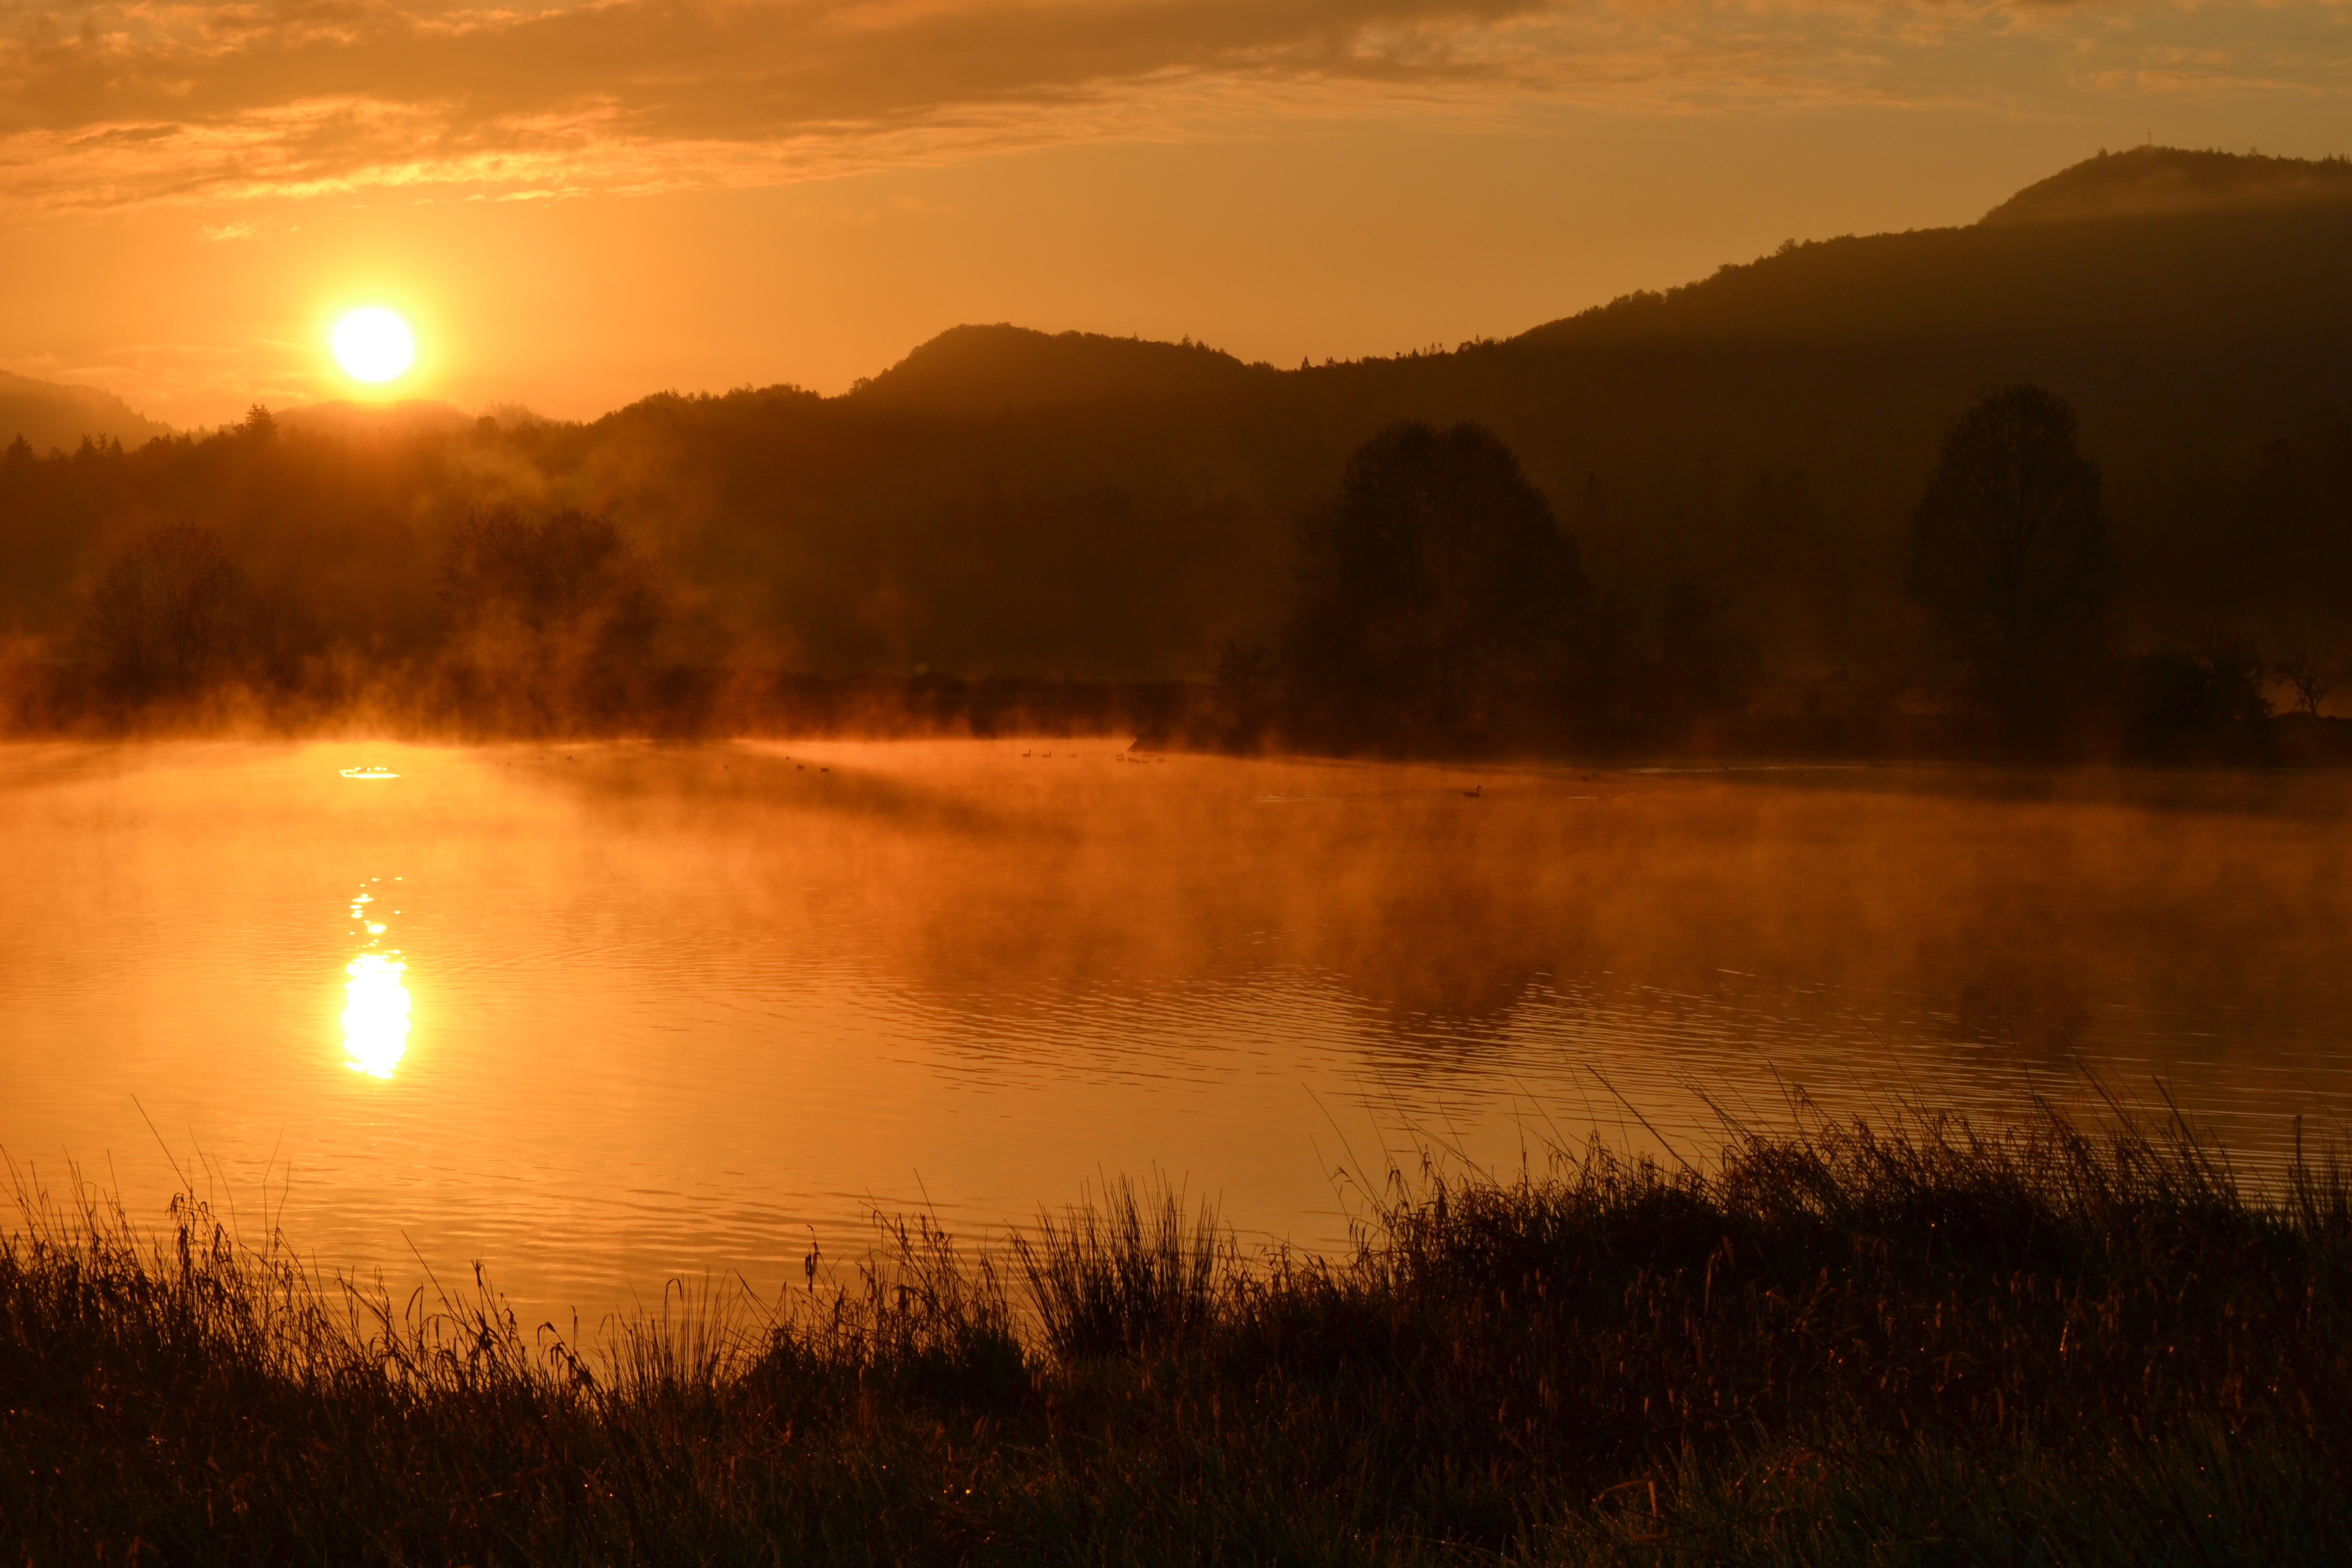
landscape, water, nature, grass, mountain, sun, fog, sunrise, sunset, mist, sunlight, steam, morning, hill, lake, dawn, river, dusk, pond, evening, reflection, hills, loch, atmospheric phenomenon